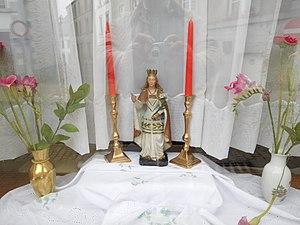
Petit autel domestique (de fenêtre) préparé pour la procession religieuse en l'honneur de Sainte Rolende (à Gerpinnes, Belgique)
Sainte Rolende, née au VIIIᵉ siècle et décédée à Villers-Poterie vers 774, est une fille du roi des Lombards exilé en Gaule. Refusant et fuyant un mariage imposé car souhaitant se consacrer à Dieu, elle meurt alors qu’elle est en route vers un monastère de Cologne où elle comptait se réfugier.